Hang Tuah Jaya

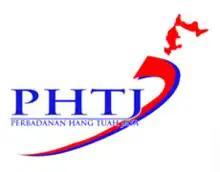
Logo of Hang Tuah Jaya Corporation (2005–2013).

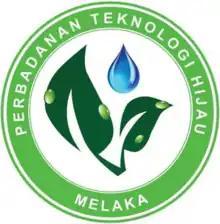
Logo of Malacca Green Technology Corporation, successor of Hang Tuah Jaya Corporation.

Hang Tuah Jaya is a planned area in the Malaysian state of Malacca created by its government as the state's administrative centre and smart city with economical, social, infrastructural and recreational developments. It is the only landlocked municipality in the state.